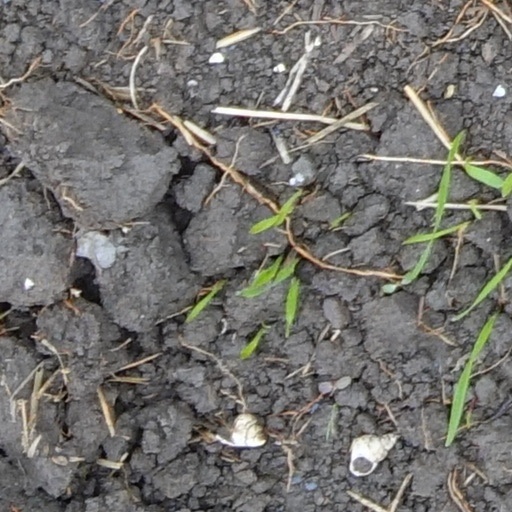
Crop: wheat